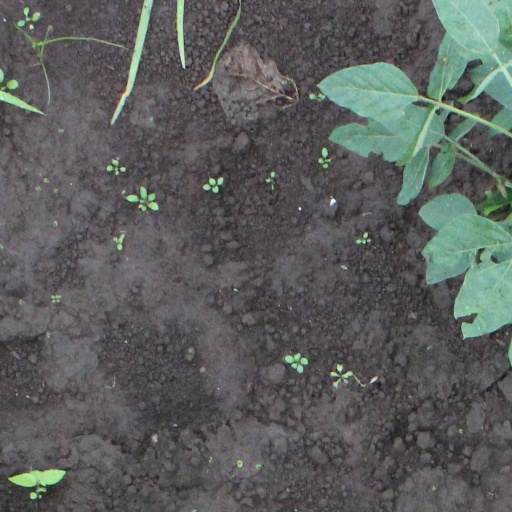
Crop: soybean